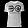
Label: T - shirt / top